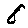
Label: 8